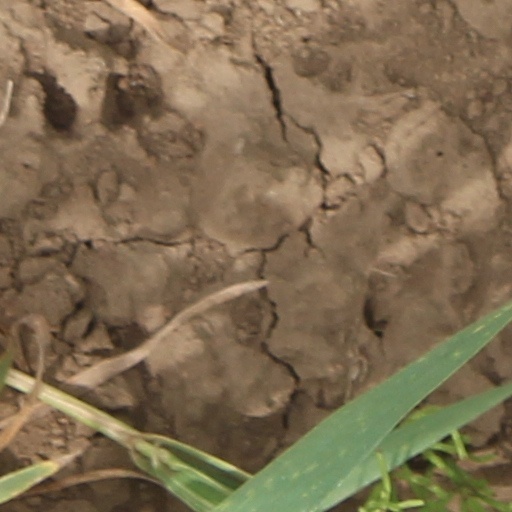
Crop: wheat